Tetraethyllead

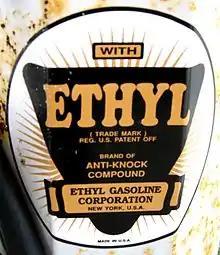
Sign on an antique gasoline pump advertising tetraethyllead by the Ethyl Corporation

For mixing with raw gasoline, TEL was most commonly supplied in the form of "Ethyl Fluid", consisting of TEL blended with 1,2-dichloroethane and 1,2-dibromoethane, which prevent lead from building up in the engine. Ethyl Fluid also contained a reddish dye to distinguish treated from untreated gasoline and discourage the use of leaded gasoline for other purposes such as cleaning.